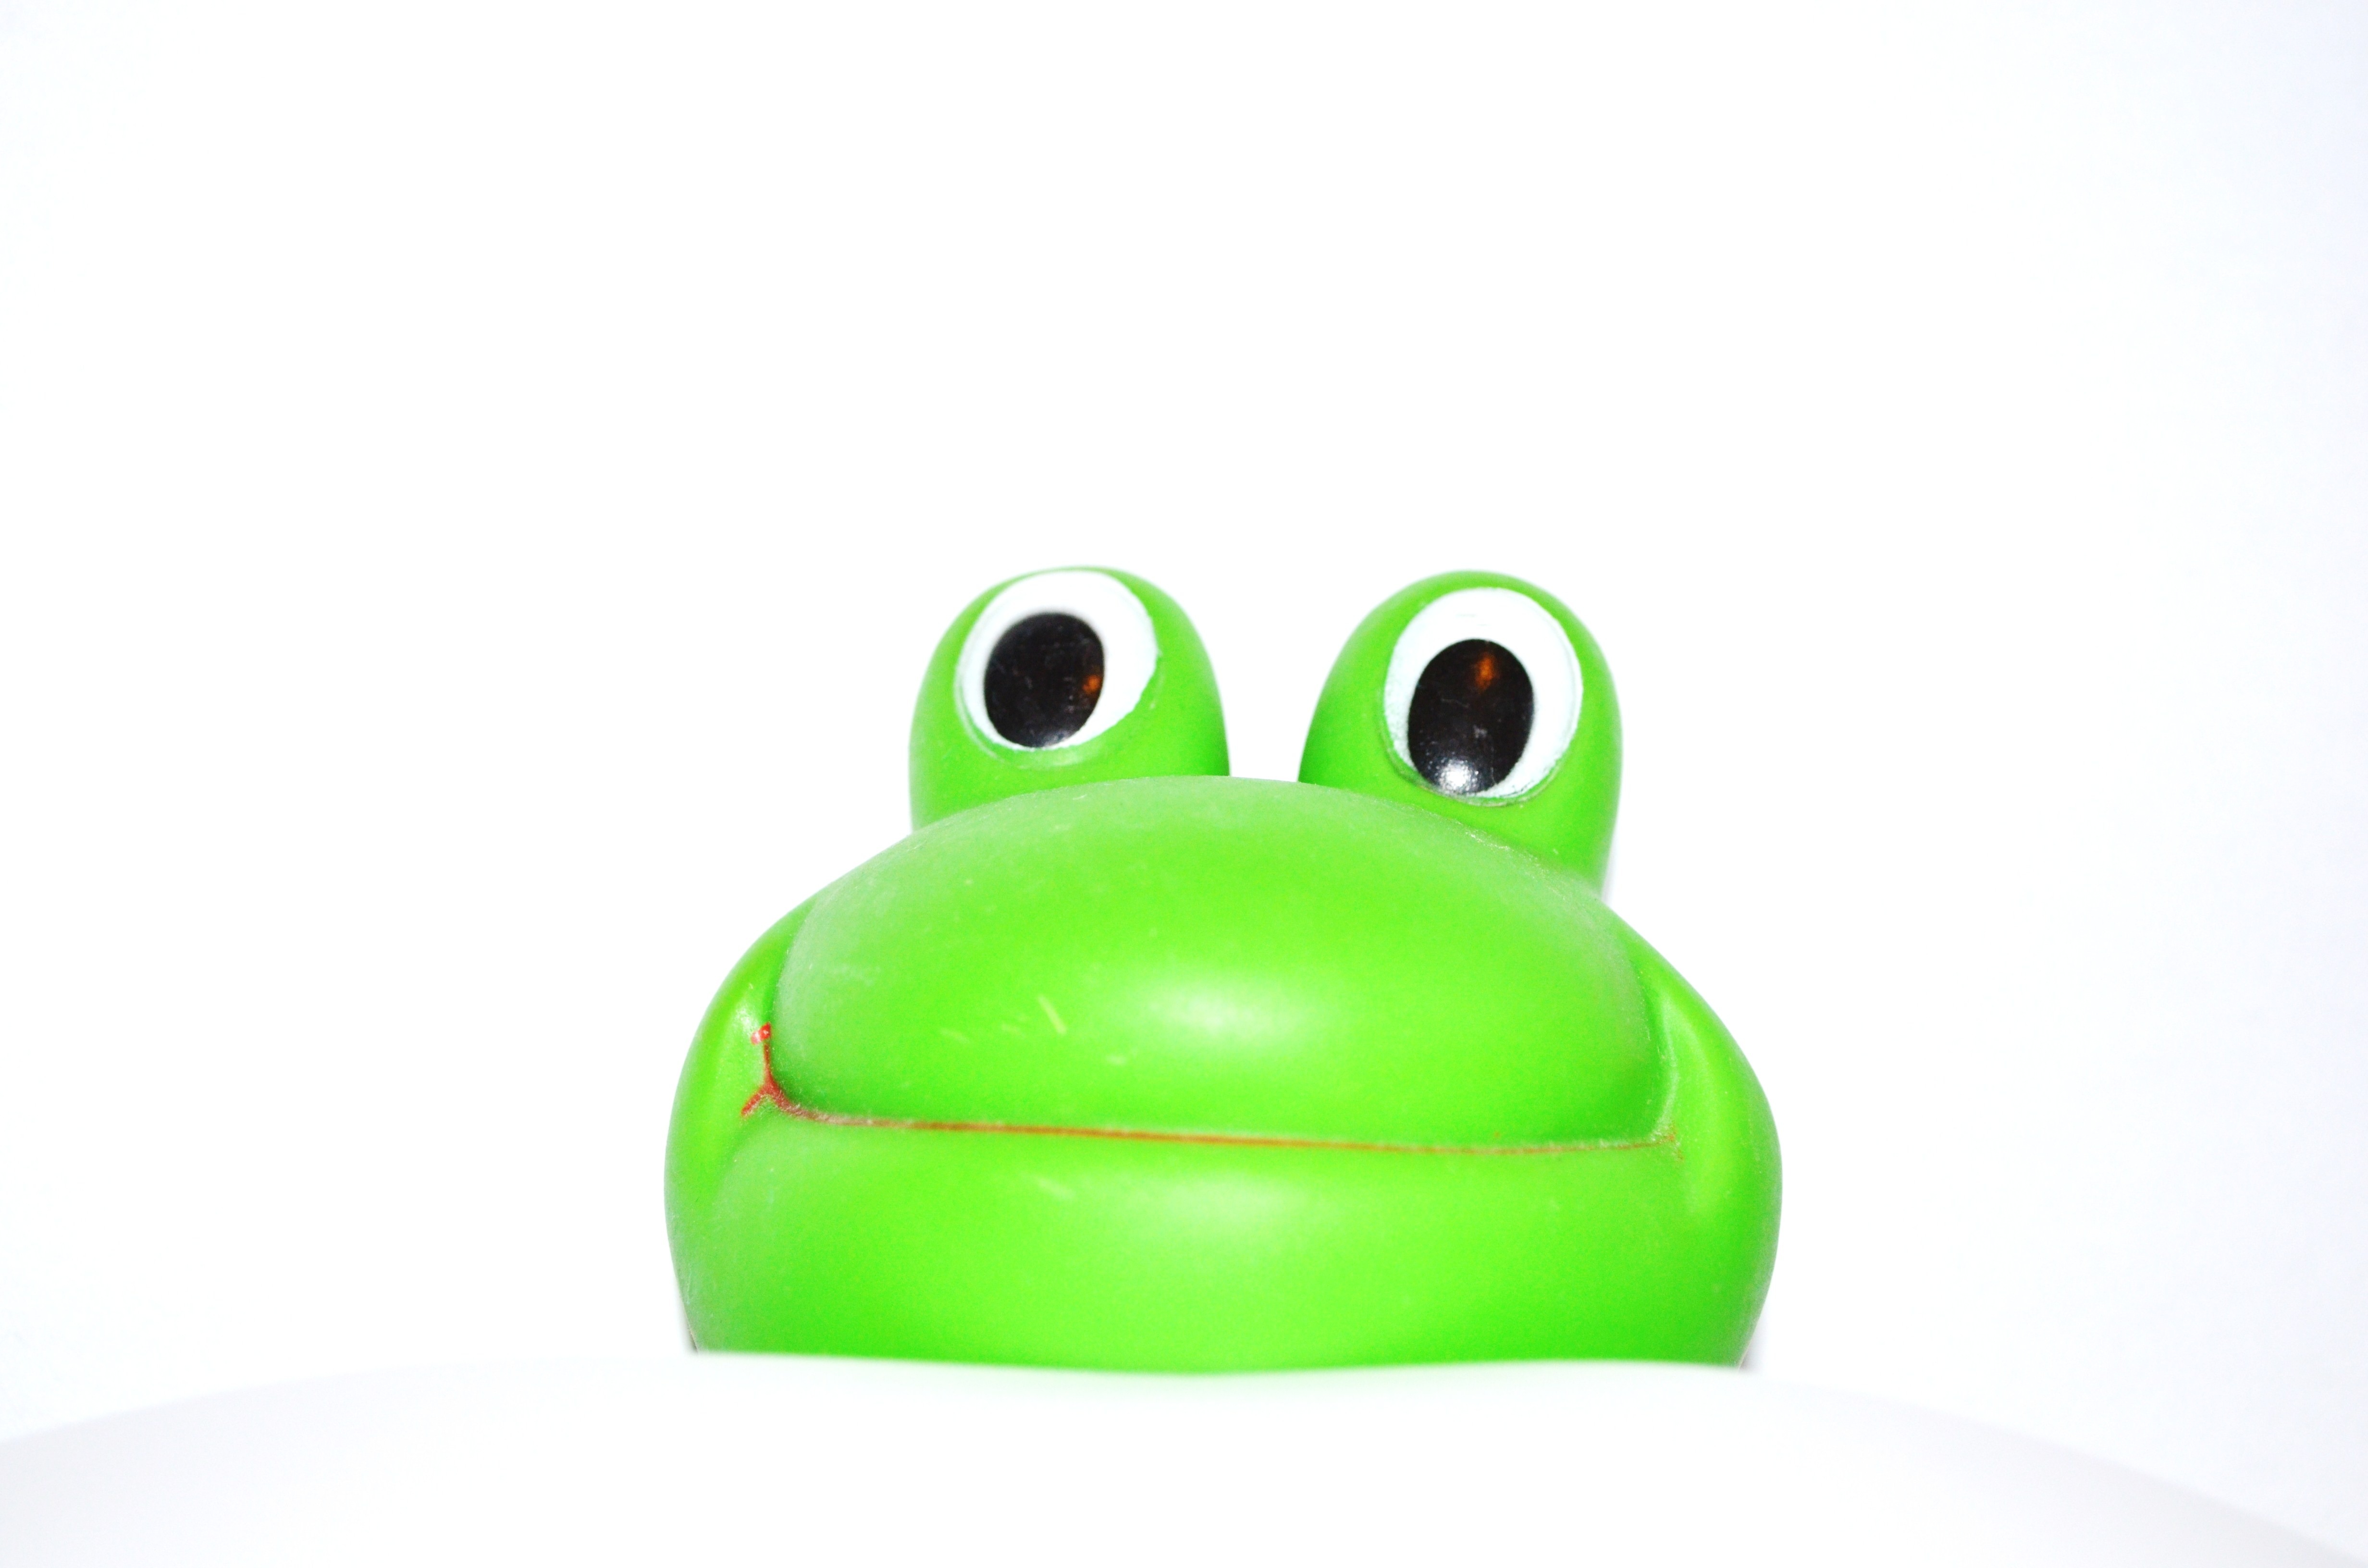
plastic, green, frog, amphibian, cards, background, happy, decorations, greeting, cartoon